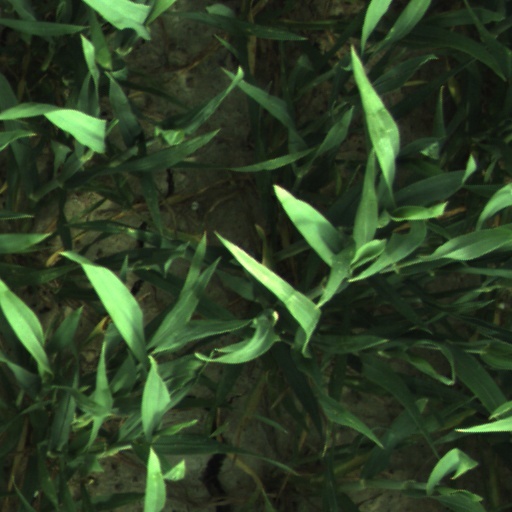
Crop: wheat